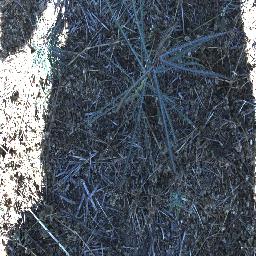
Label: parkinsonia